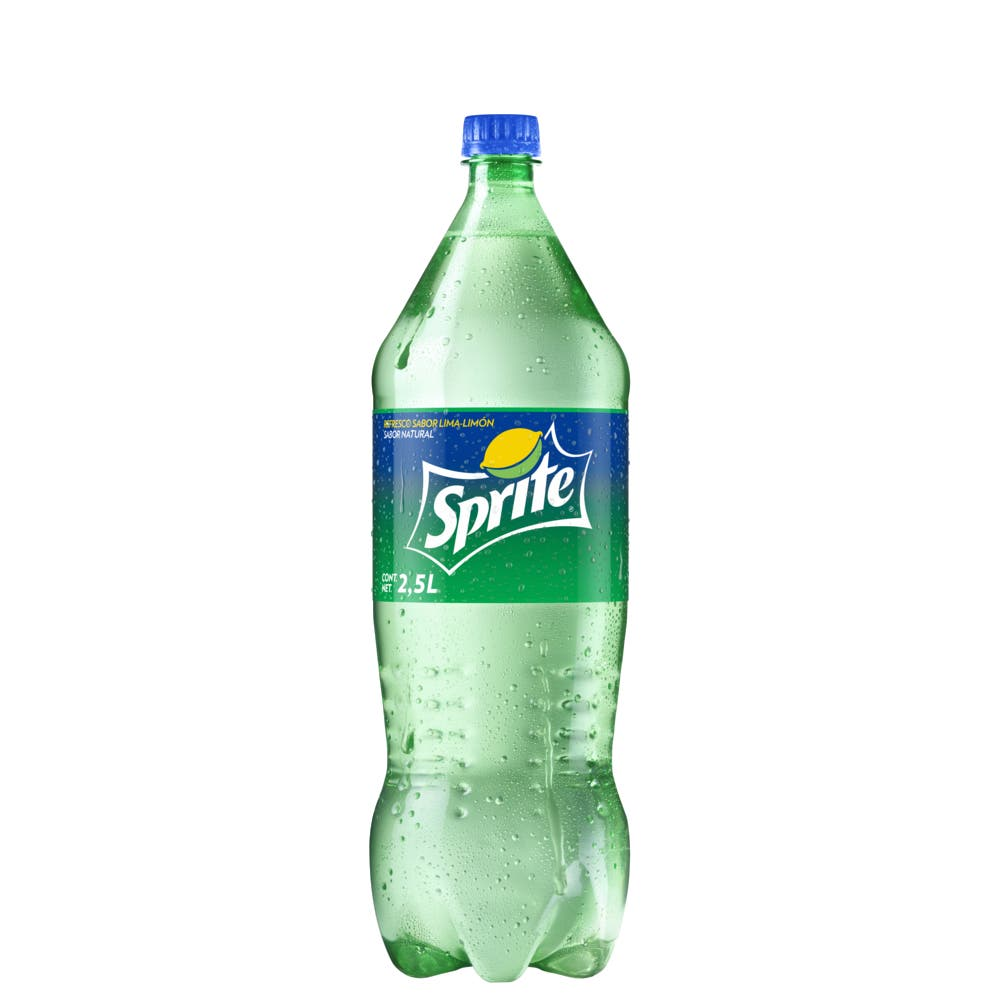
A Sprite Sodan lemon lime flavor  in a 2.5-liters returnable plastic bottle